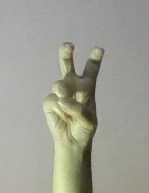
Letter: toot